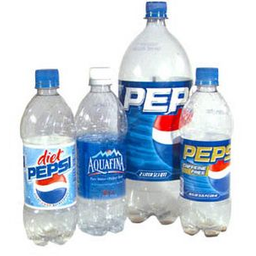
Label: plastic